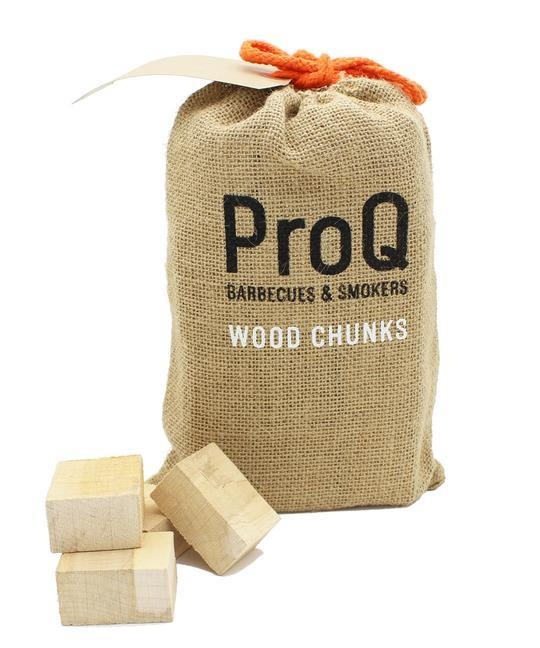
1kg Hickory ProQ Smoking Wood Chunks
Brand: ProQ
ProQ Smoking Wood Chunks are all high quality, sustainably sourced woods ensuring you get the best smoke, every time. These chunks are bark-free which ensures no impurities and a clean, flavourful smoke for your food. Hickory imparts a robust, rounded and sweet taste.
Category: Home & Garden > Kitchen & Dining > Kitchen Appliance Accessories > Outdoor Grill Accessories > Smoking Chips & Pellets > Smoking Chips